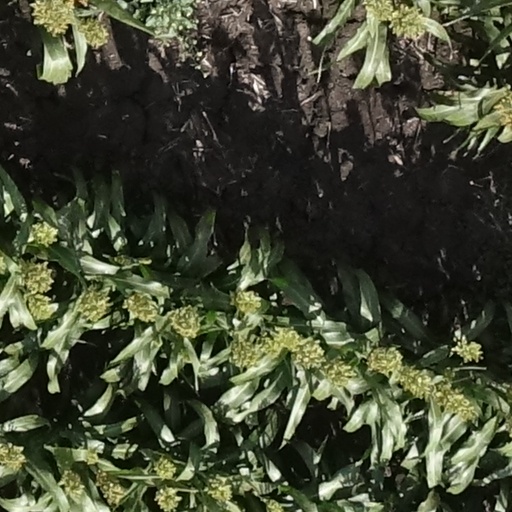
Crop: sorghum